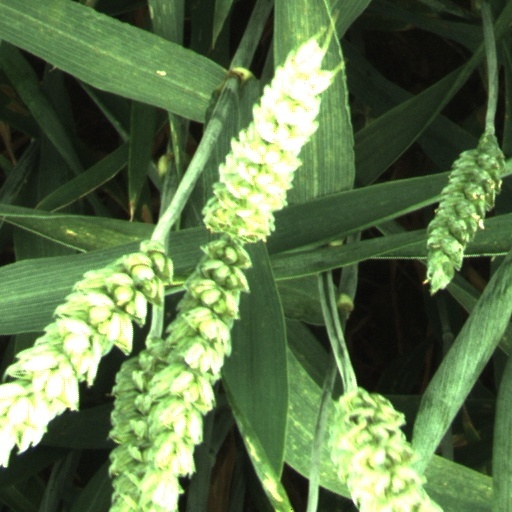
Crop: wheat